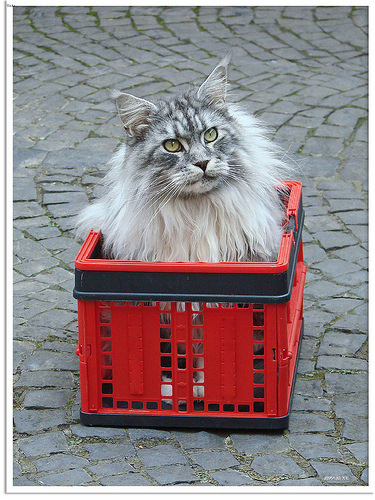
Breed: maine coon